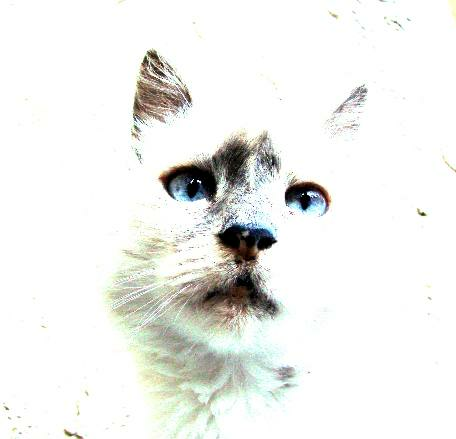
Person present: No